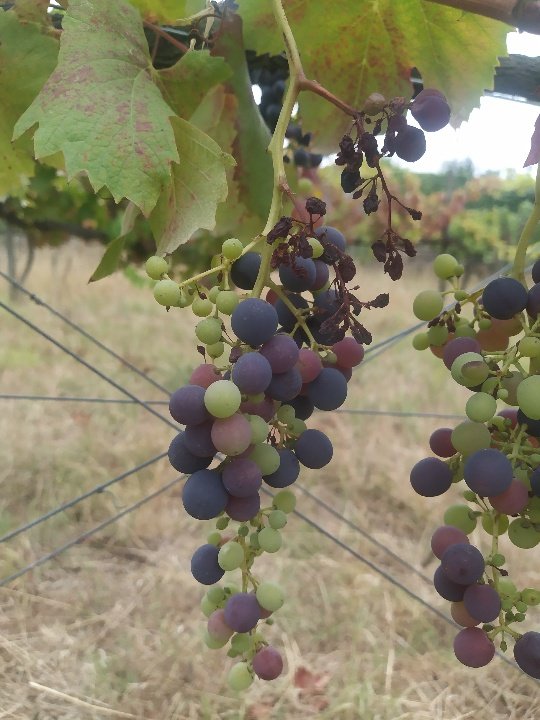
Berries visible: 83
Grape clusters: 2